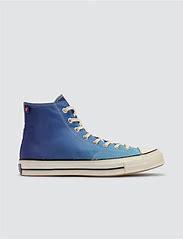
Brand: Converse
Model: Chuck 70 Hi